Punch!

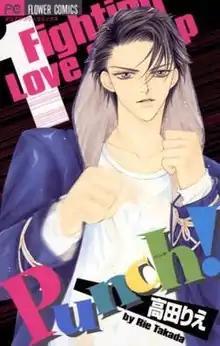
Cover of the first manga volume

is a manga written by Rie Takada, creator of "Happy Hustle High". The series is published in Japan by Shogakukan, and in the United States in English by VIZ Media.